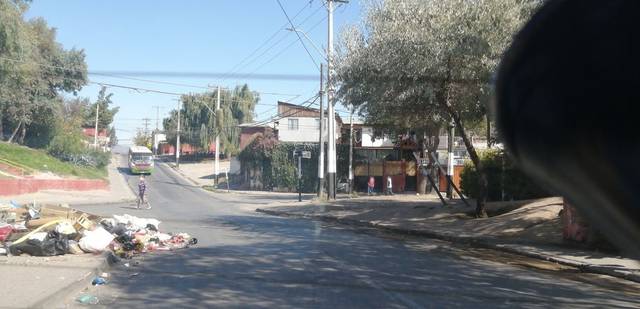
Region: Chile
Coordinates: -33.447, -70.759